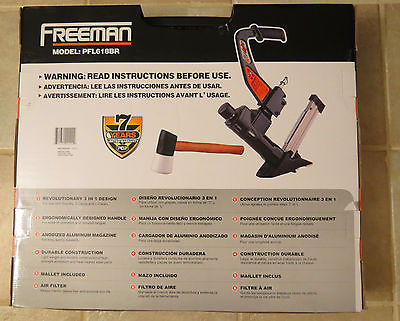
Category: stapler